Robert Francis Green

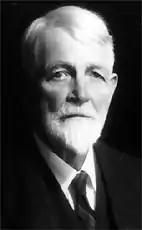

Robert Francis Green (November 14, 1861 – October 5, 1946) was a Canadian businessman and Conservative politician, born in Peterborough, Canada West. From 1893 to 1897, Green served three terms as mayor of Kaslo, British Columbia. He was a member of the Legislative Assembly of British Columbia from 1898 to 1907, representing the ridings of first West Kootenay-Slocan then Kaslo. After the 1903 BC elections, Green was part of the government of Richard McBride, and was appointed Minister of Mines (June to November 1903), Education (June to September 1903), Lands and Works (November 1903 to December 1906), and Provincial Secretary (June to September 1903).